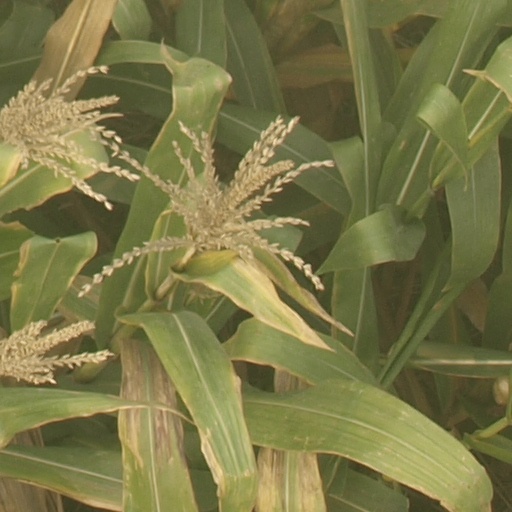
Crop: maize; corn